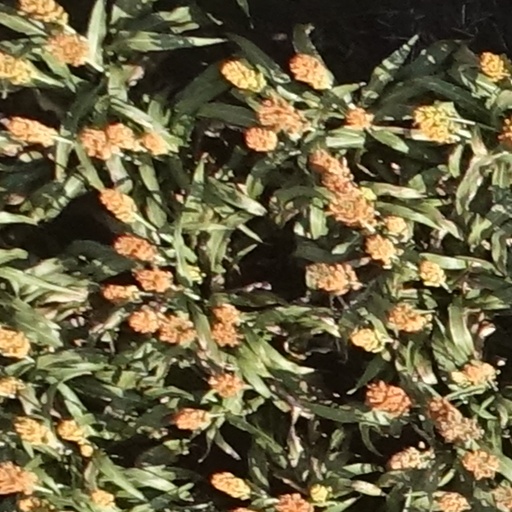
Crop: sorghum